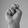
ASL letter: N